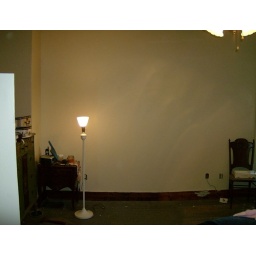
Lots of space here if I put bed in front of window